1960 Cannes Film Festival

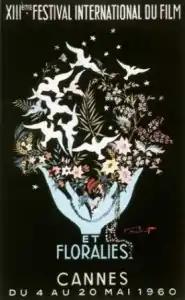
Official poster of the 13th Cannes Film Festival, an original illustration by "Jean-Denis Maillart".

The 13th Cannes Film Festival took place from 4 to 20 May 1960. Belgian writer Georges Simenon served as Jury President for the main competition. The "Palme d'Or", the festival's top prize, was awarded to "La Dolce Vita" by Federico Fellini.